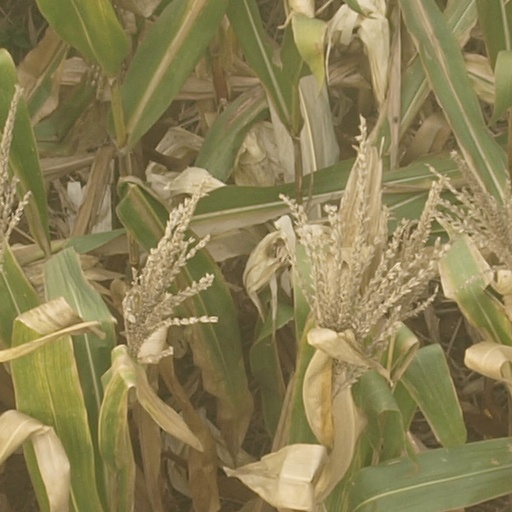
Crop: maize; corn